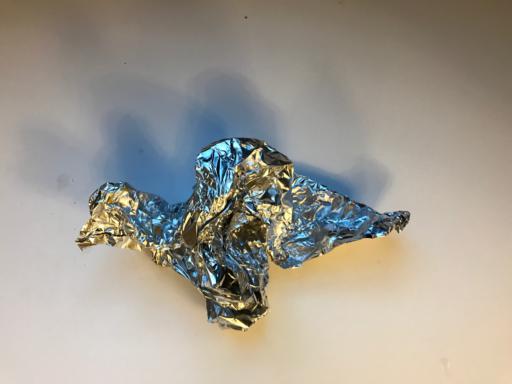
Label: metal